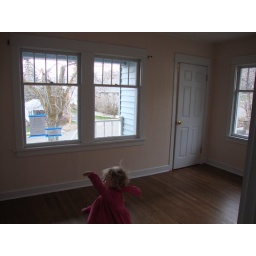
The front window in our bedroom